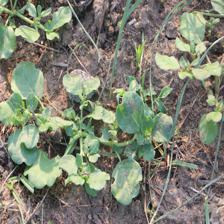
Label: BroadLeafWeed